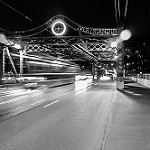
Label: street